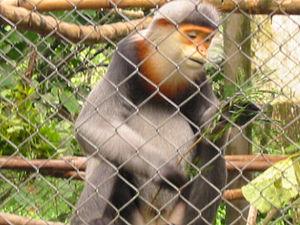
Le Douc à pattes grises est un singe asiatique de la famille des Cercopithecidae. Ce primate est en danger critique d'extinction et fait partie depuis 2000 de la liste des 25 espèces de primates les plus menacées au monde.
Voici la liste des primates par population.